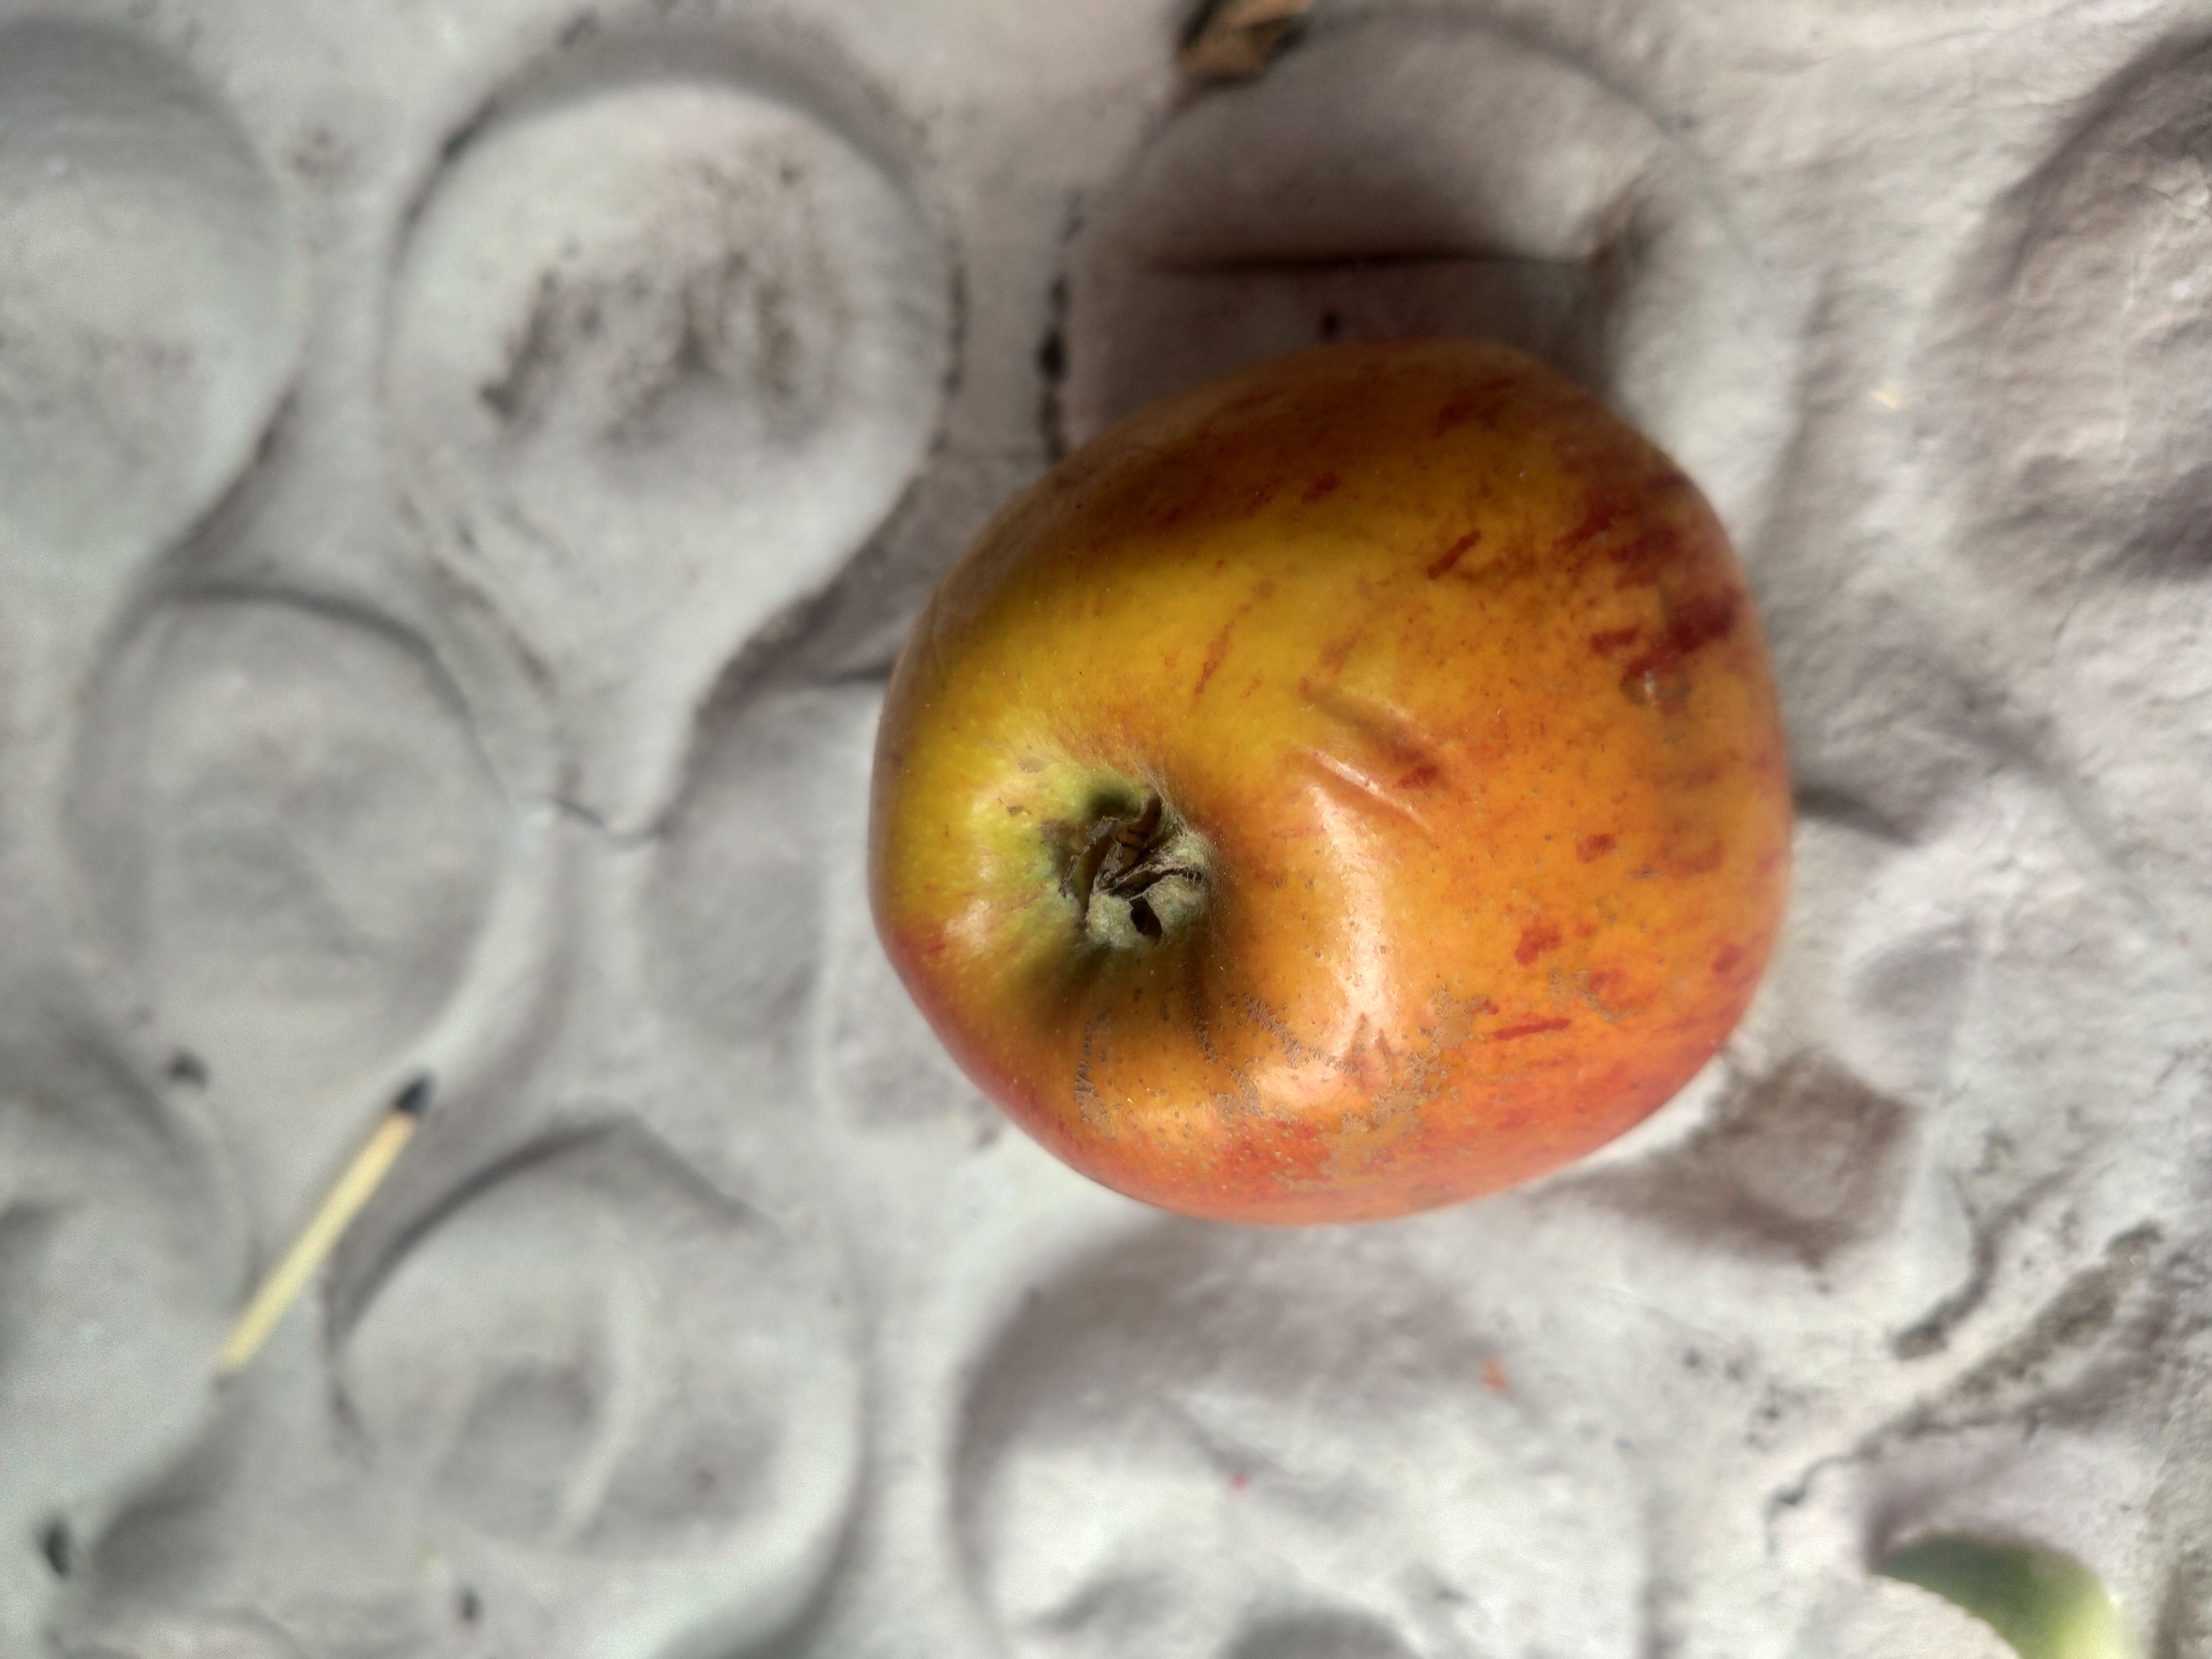
Fruit: apple
Grade: 2nd-grade